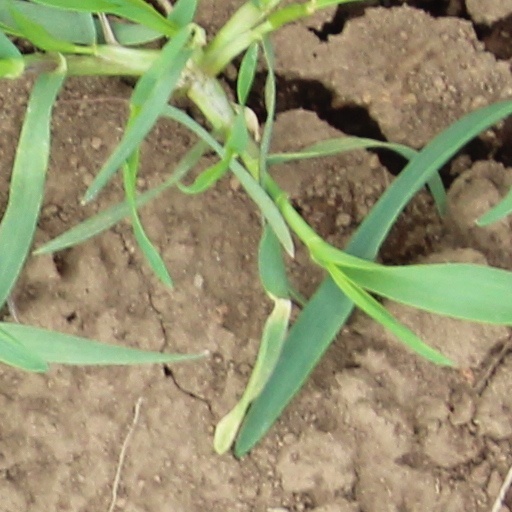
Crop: wheat